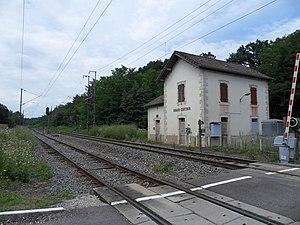
La ligne de Dijon à Vallorbe (frontière) est une ligne ferroviaire française électrifiée à écartement standard des régions Bourgogne et Franche-Comté. Elle constitue la ligne 850 000 du réseau ferré national. Longue d'environ cent-cinquante kilomètres, cette ligne peut se décomposer en deux sections de ligne. La section de Dijon-Ville à Dole-Ville est longue d'environ quarante-cinq kilomètres, tandis que la section de Dole à Vallorbe est longue d'environ une centaine de kilomètres.
La forêt de Chaux est une forêt située à l'est de la ville de Dole dans les départements du Jura et du Doubs. Elle constitue l'un des plus vastes massifs de feuillus de France et particulièrement de chênes.